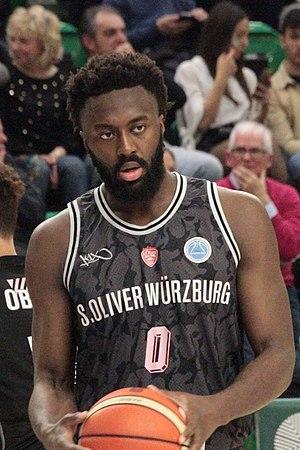
Gabriel Olaseni, né le 29 décembre 1991, à Plaistow, dans le Grand Londres, au Royaume-Uni, est un joueur anglais de basket-ball. Il évolue au poste de pivot.